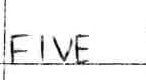
Label: five